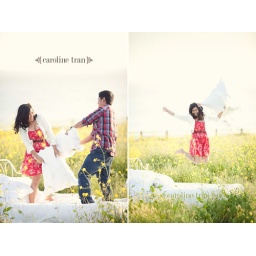
pillow fight in a field of flowers engagement photo